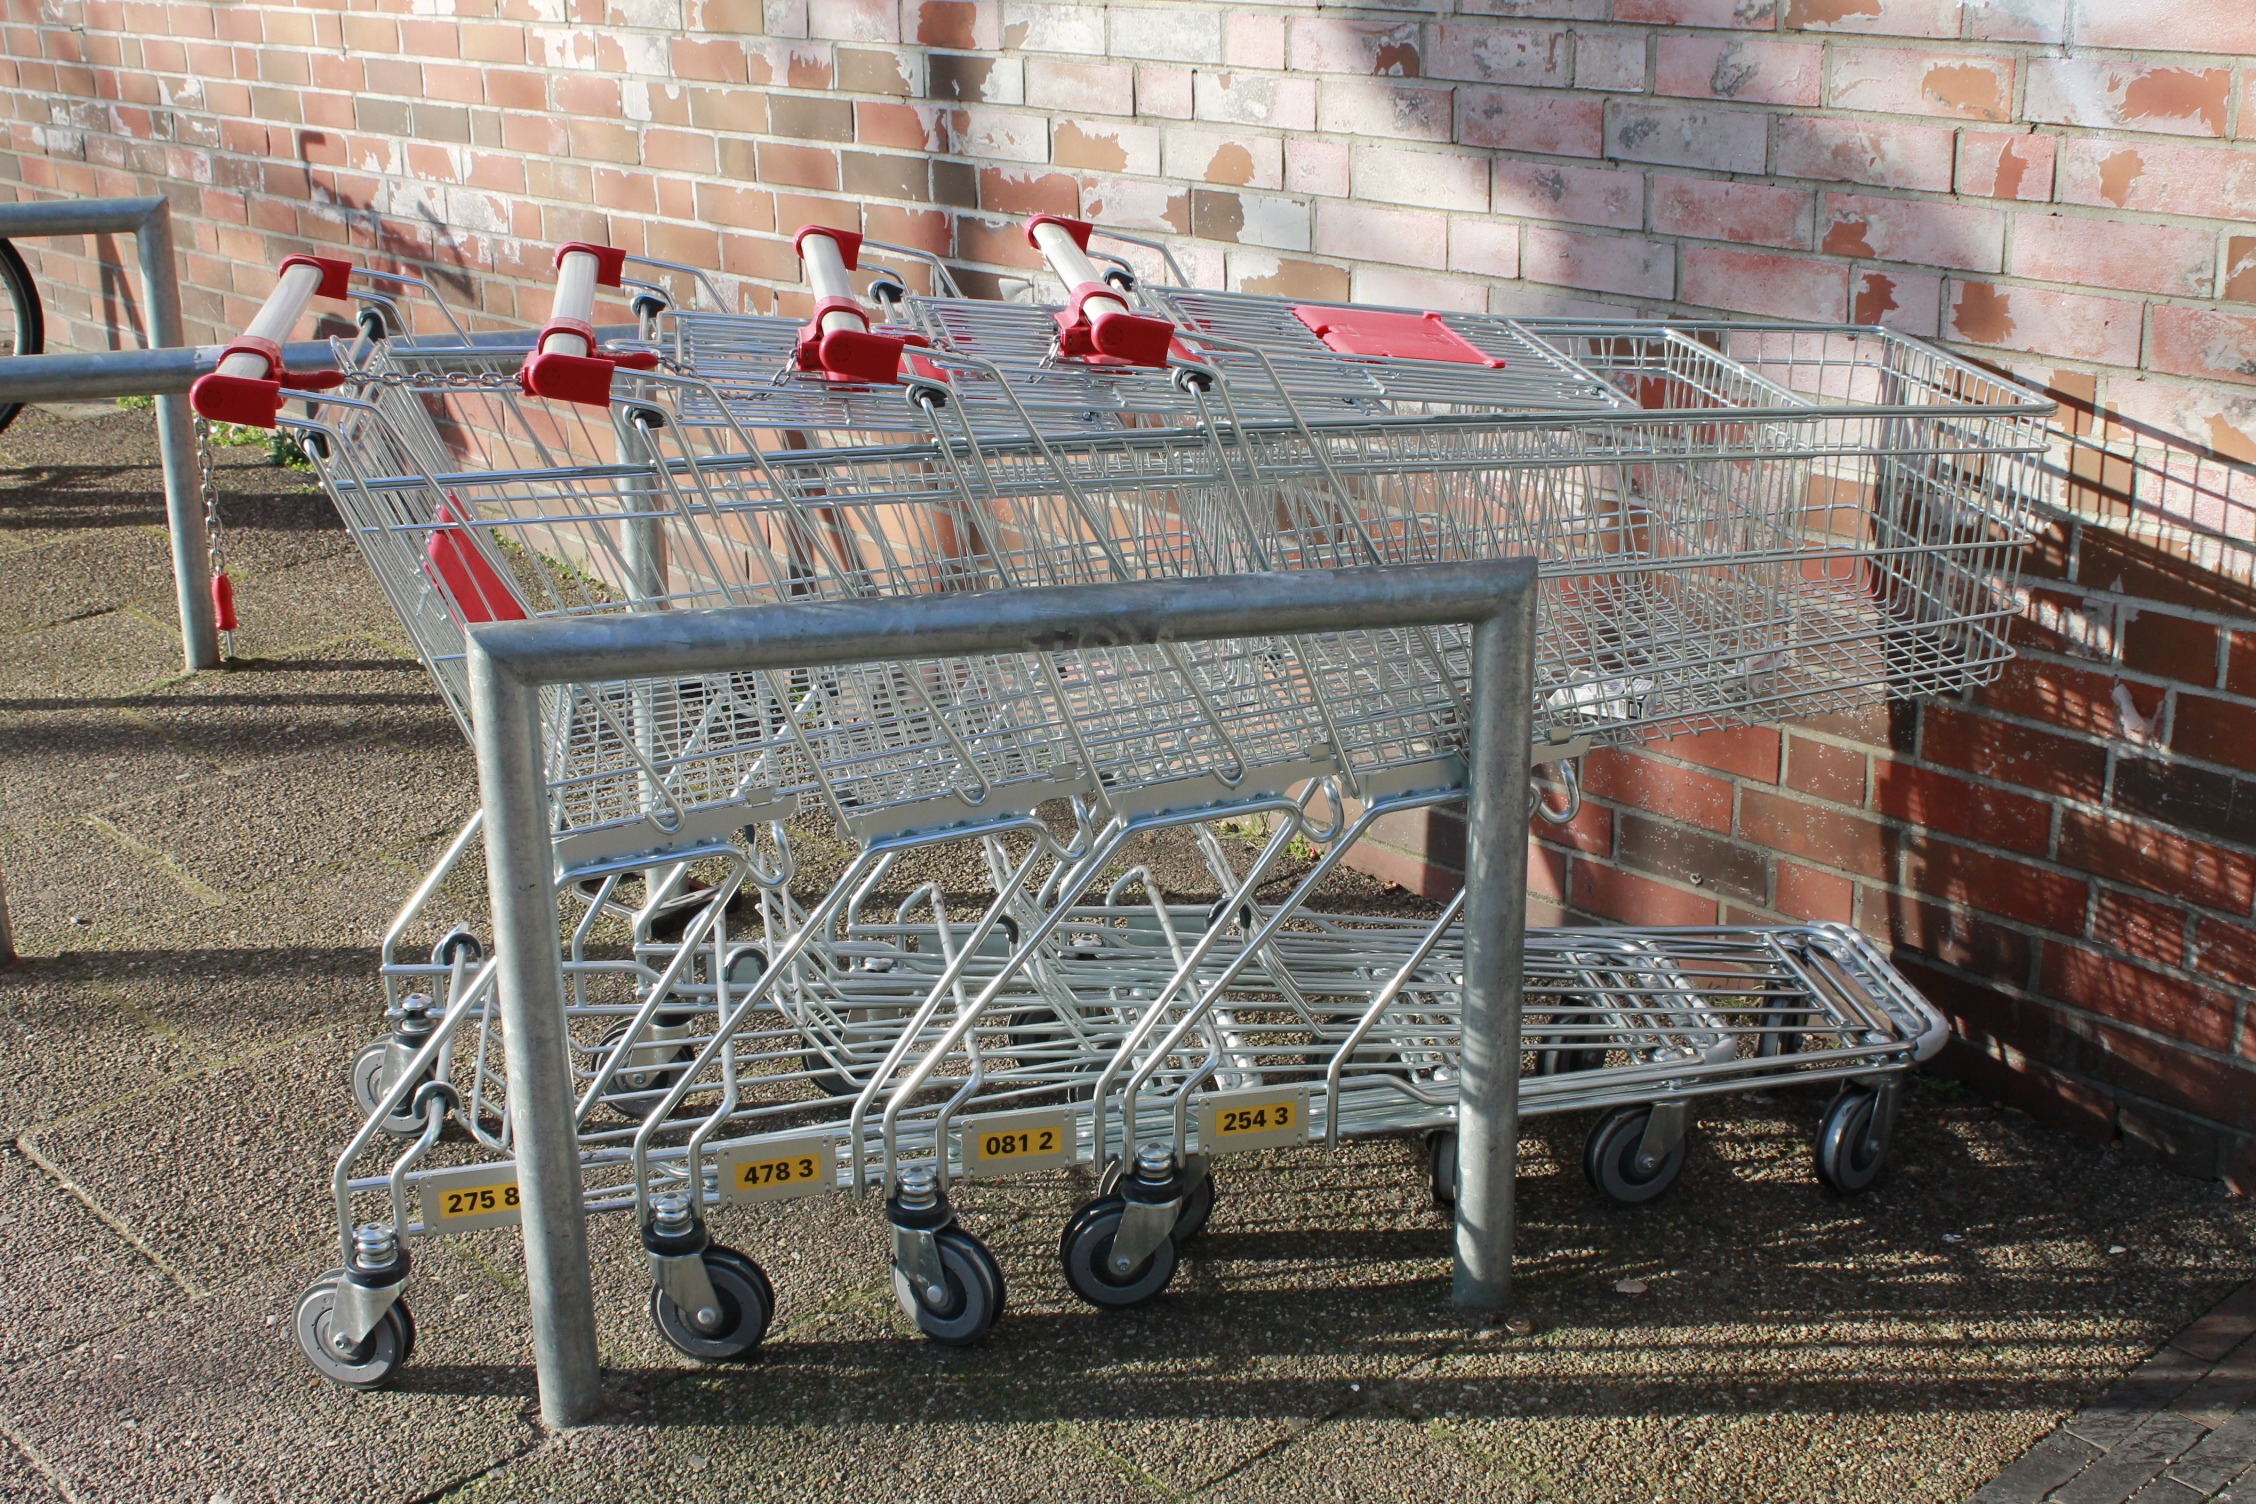
cart, trolley, vehicle, shopping, scaffolding, shopping cart